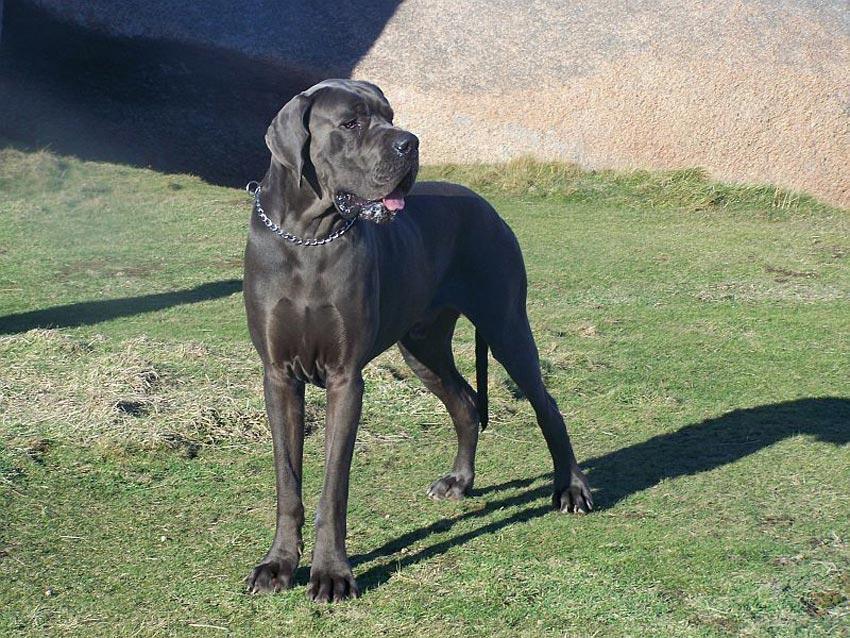
Great_Dane